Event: Ecuador Earthquake
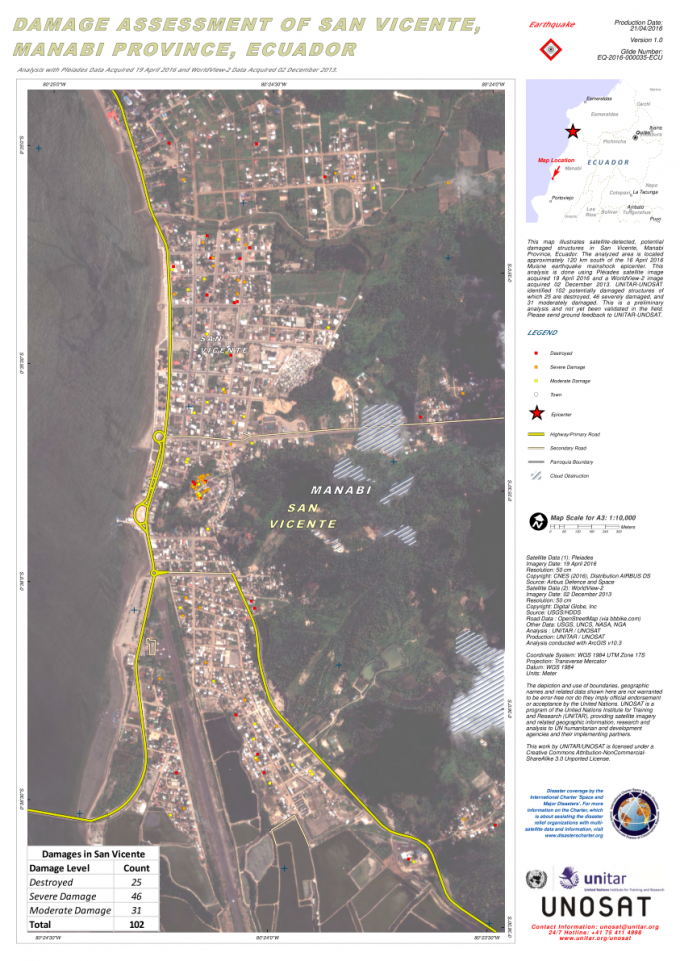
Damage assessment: no_damage